Dimple Kapadia

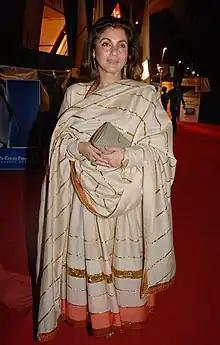
Kapadia at an event

V. K. Prakash's romance "Phir Kabhi" (2008) stars Kapadia and Mithun Chakraborty as ageing people who meet at a school reunion and rekindle their high-school romance. The film was awarded seven prizes, including the Best Film Award in the Narrative Feature section, at the Los Angeles Reel Film Festival. It was released direct-to-video a year later and was simultaneously distributed via pay-per-view direct-to-home (DTH) services, becoming the first Hindi film to premier on streaming media platforms. At the request of her son-in-law Akshay Kumar, Kapadia voiced the character Devi, the mother of the elephant Jumbo (Kumar), in the animated feature "Jumbo" (2008), a remake of the 2006 Thai computer animation "Khan Kluay".